Indo-Mesopotamia relations

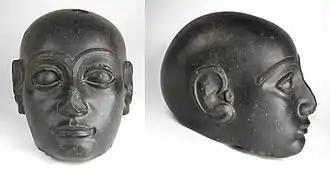
Sculpture of the head of Sumerian ruler Gudea, c. 2150 BC

Clove heads, thought to originate from the Moluccas in Maritime Southeast Asia were found in a 2nd millennium BCE site in Terqa. Evidence for imports from the Indus to Ur can be found from around 2350 BCE. Various objects made with shell species that are characteristic of the Indus coast, particularly "Trubinella Pyrum" and "Fasciolaria Trapezium", have been found in the archaeological sites of Mesopotamia dating from around 2500–2000 BCE. Carnelian beads from the Indus were found in Ur tombs dating to 2600–2450. In particular, carnelian beads with an etched design in white were probably imported from the Indus Valley, and made according to a technique of acid-etching developed by the Harappans. Lapis Lazuli was imported in great quantity by Egypt, and already used in many tombs of the Naqada II period (circa 3200 BCE). Lapis Lazuli probably originated in northern Afghanistan, as no other sources are known from that time, and had to be transported across the Iranian plateau to Mesopotamia, and then Egypt.